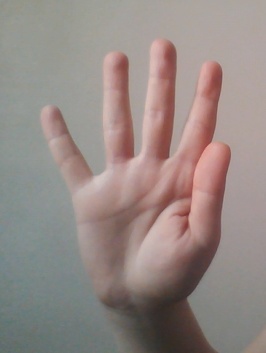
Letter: sheen